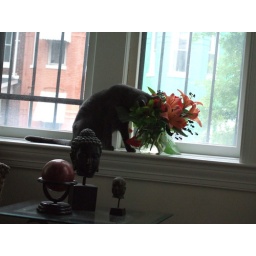
I brought home flowers from work and Booz was pretty interested in them. She's such a ham, posing and everything.